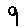
Label: 9